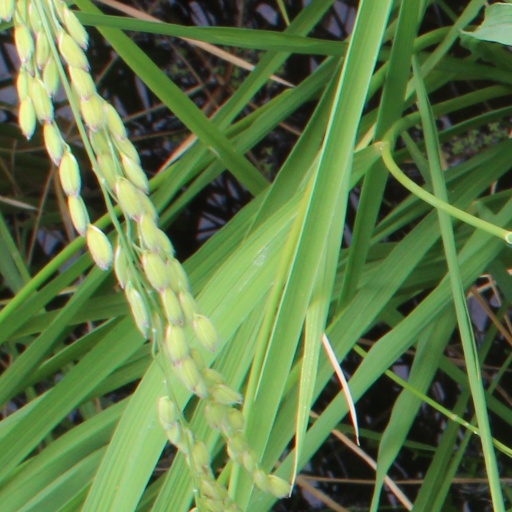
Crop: rice